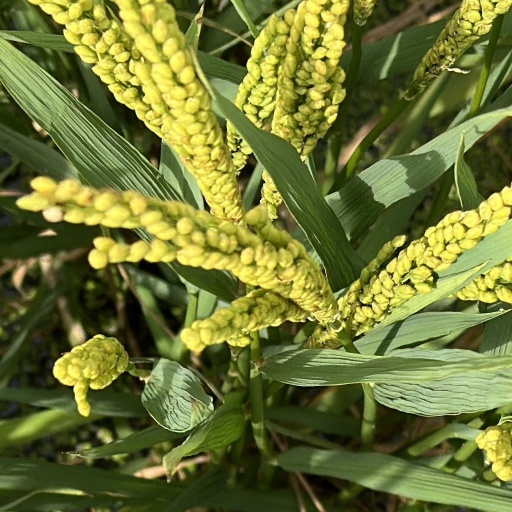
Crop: rice